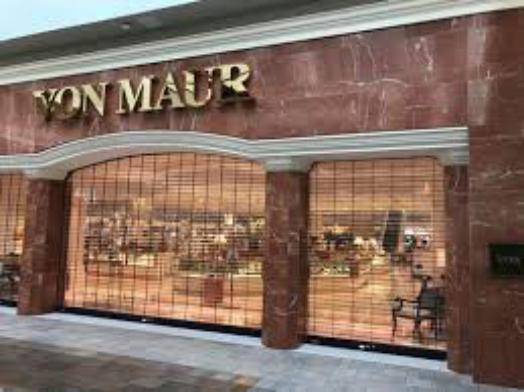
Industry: Others